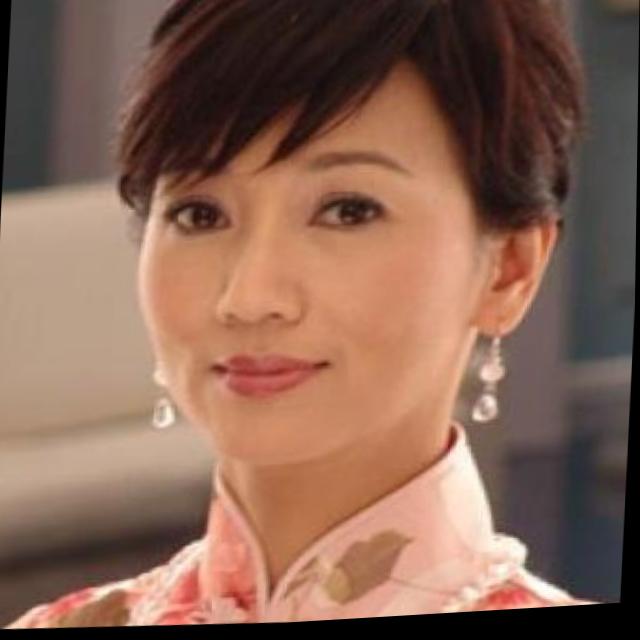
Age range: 45-64